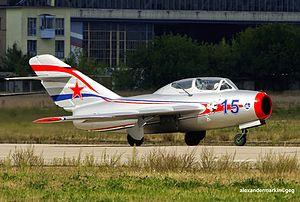
Le Mikoyan-Gourevitch MiG-15 est un avion de chasse à réaction construit en grande série par les Soviétiques au début de la guerre froide. Réalisé après la livraison de vingt-cinq turboréacteurs Rolls-Royce Nene par le Royaume-Uni, il se révéla supérieur aux meilleures réalisations occidentales lors de la guerre de Corée, comme le F-86 Sabre. Il fit la réputation de son constructeur qui devint alors le principal constructeur d'avions de chasse en URSS, si bien qu'en Occident le terme MiG devint rapidement synonyme de chasseur soviétique dans le langage familier.